Josh Hart

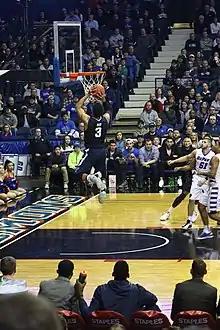
Hart dunking the basketball in 2017

On February 8, 2023, the Trail Blazers reached an agreement to trade Hart to the New York Knicks for Cam Reddish, Ryan Arcidiacono, Sviatoslav Mykhailiuk, and draft considerations. The following day, the deal was reworked into a four-team trade involving the Trail Blazers, Knicks, Philadelphia 76ers and Charlotte Hornets, with the Knicks receiving Hart, the Trail Blazers receiving Arcidiacono, Reddish, Matisse Thybulle, and draft considerations, the 76ers receiving Jalen McDaniels and the Hornets receiving Mykhailiuk. On February 11, Hart made his Knicks debut, recording 11 points, four assists, and seven rebounds in a 126–120 win over the Utah Jazz. On April 16, Hart made his career playoff debut, recording a double double of 17 points and 10 rebounds, along with two assists and a steal in a game 1 win over the Cleveland Cavaliers.